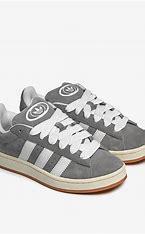
Brand: Adidas
Model: Campus